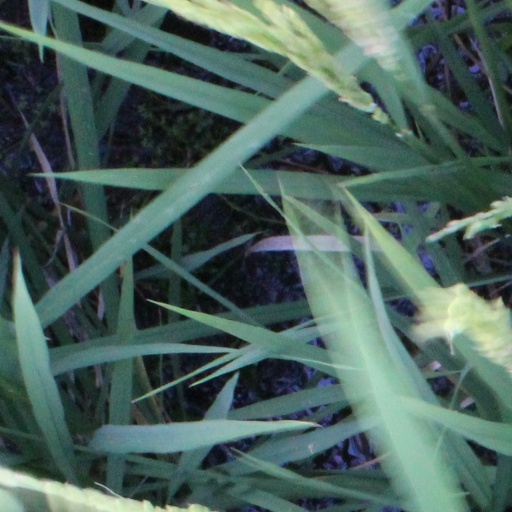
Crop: rice